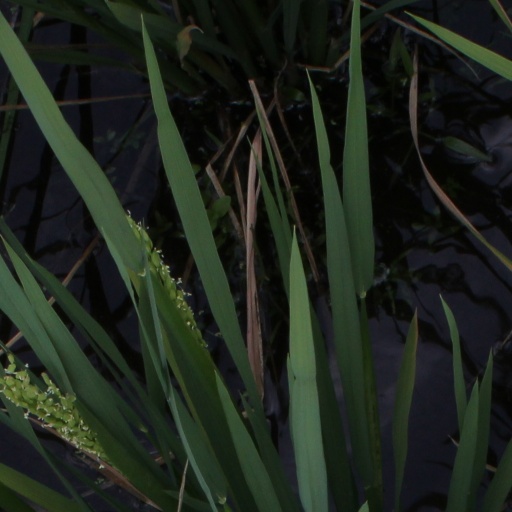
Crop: rice